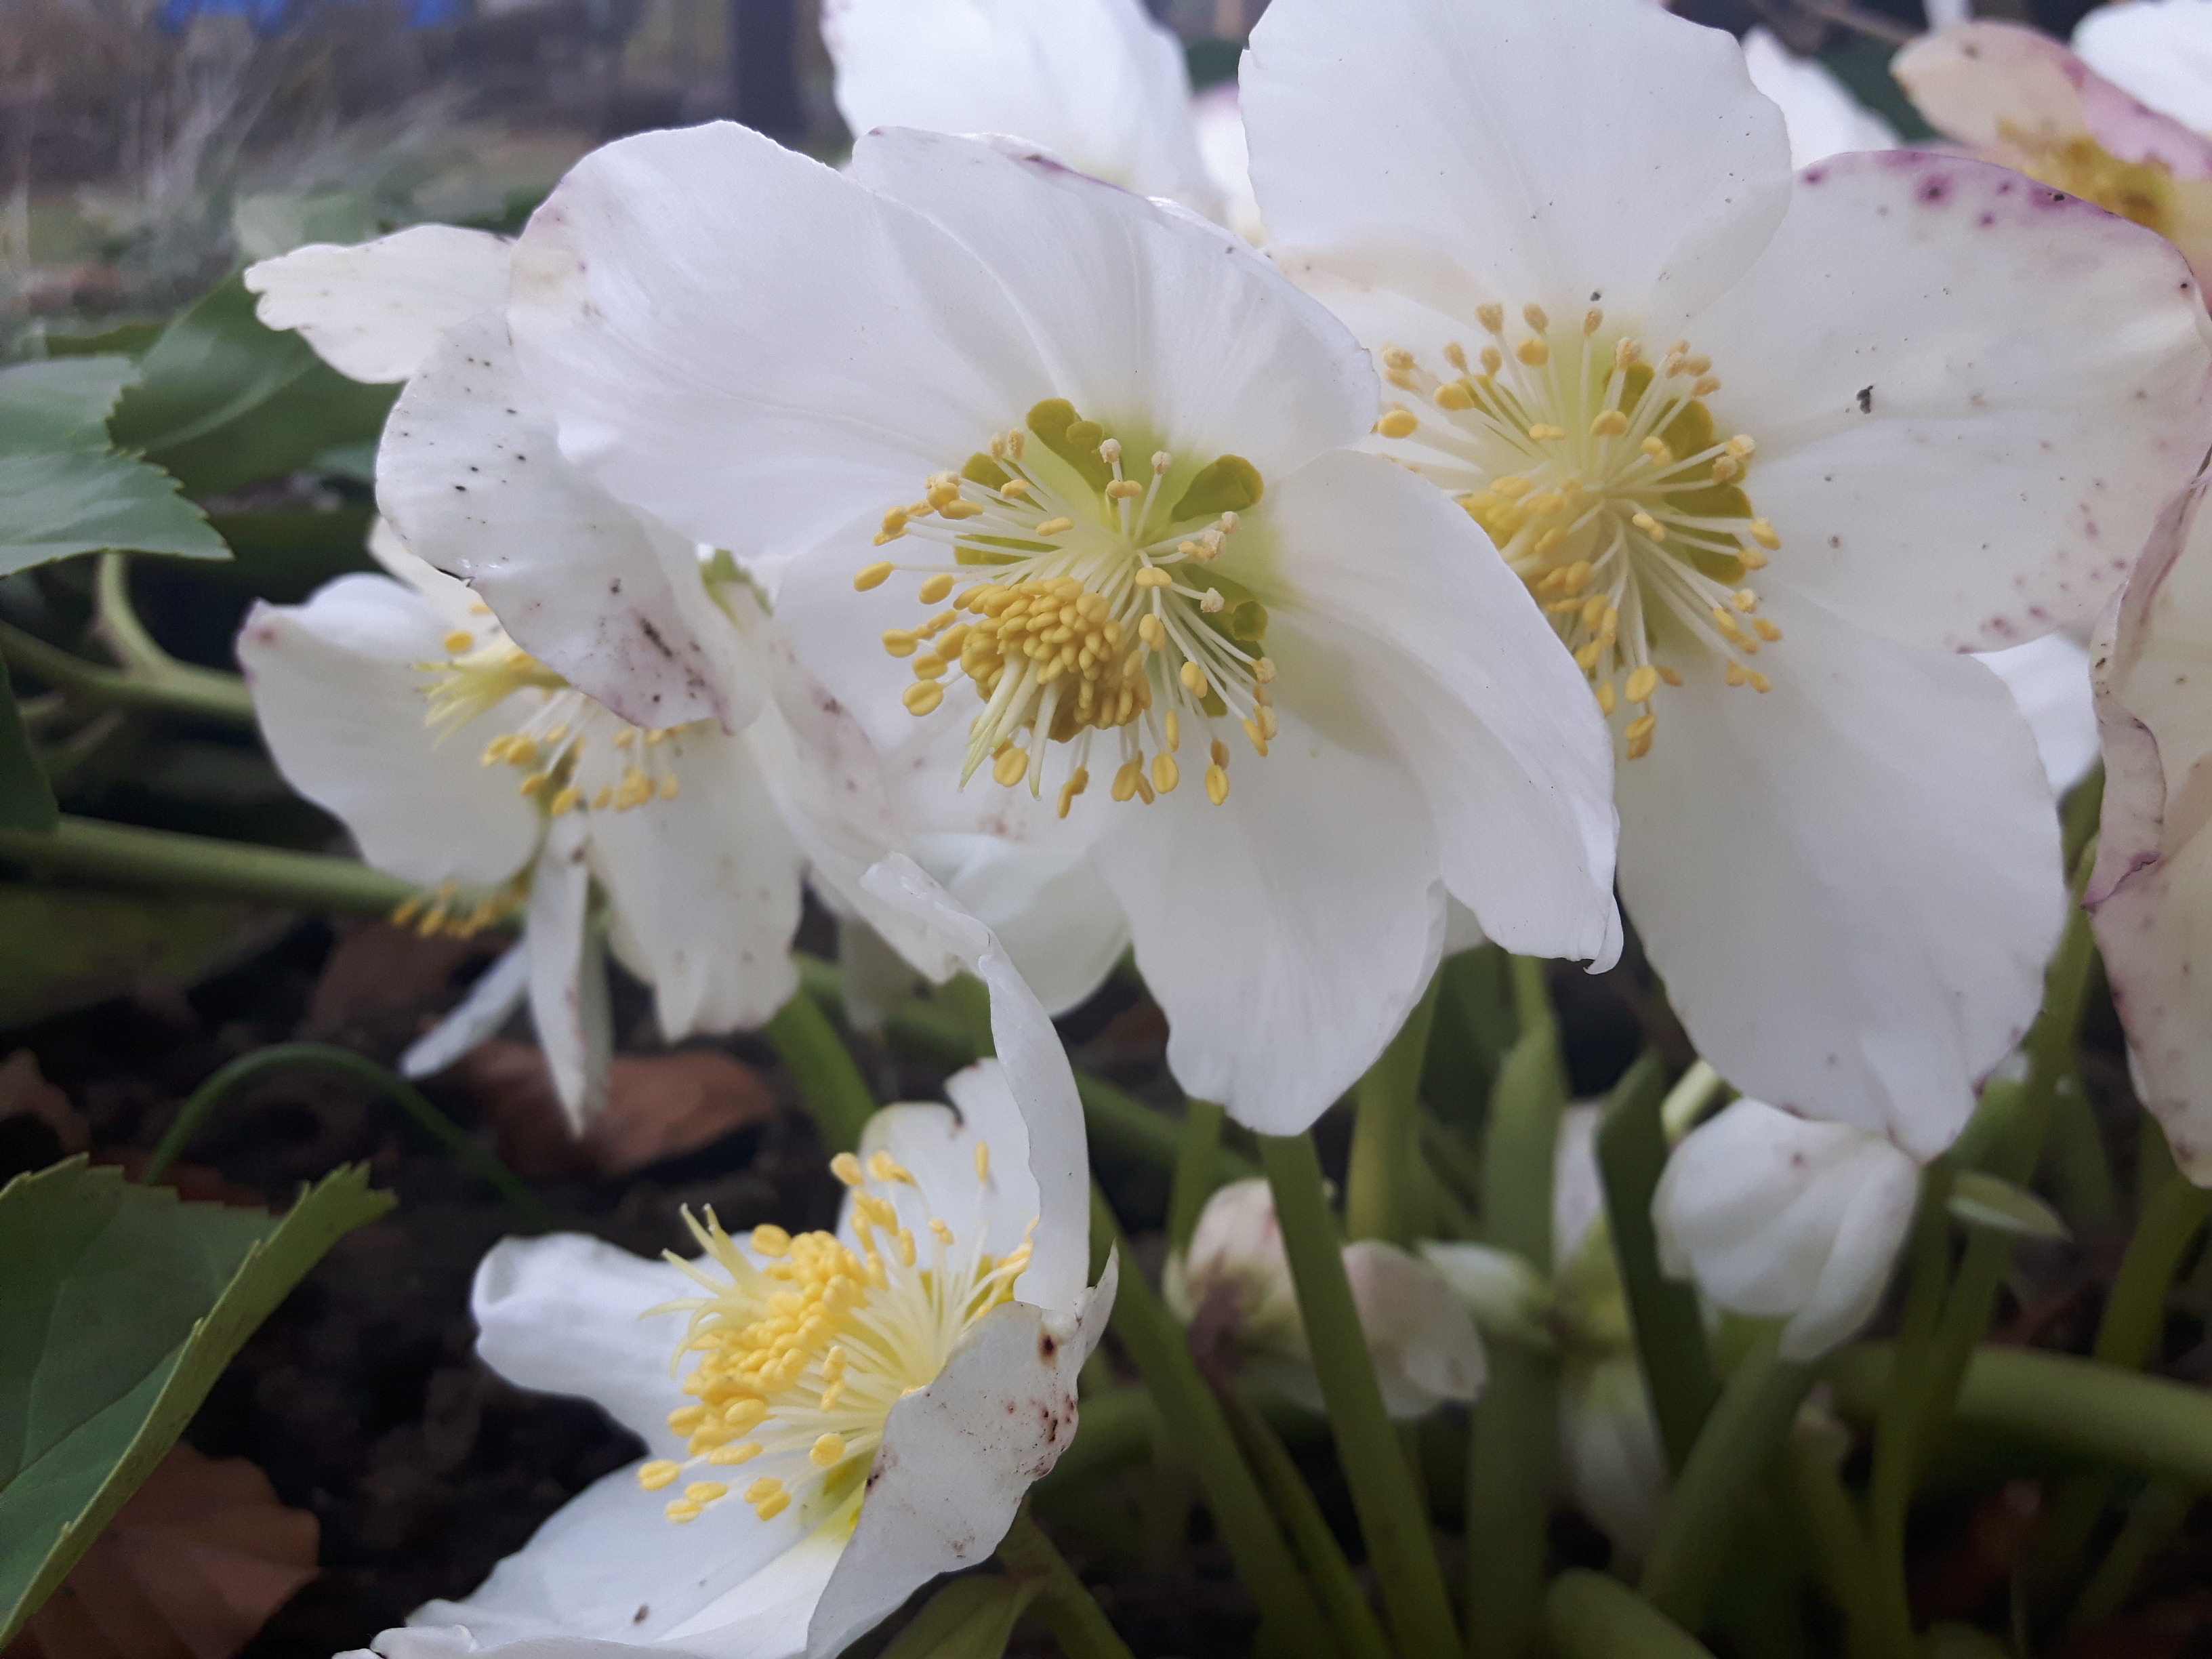
flower, plant, flowering plant, flora, spring, wildflower, blossom, petal